Winston-Salem, North Carolina

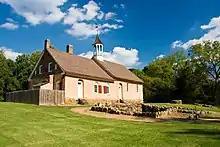
Bethabara Moravian Church, built in 1788, is part of the Bethabara Historic District.

The origin of the town of Salem dates to 1753, when Bishop August Gottlieb Spangenberg, on behalf of the Moravian Church, selected a settlement site in the three forks of Muddy Creek. He called this area "die Wachau" (Latin form "Wachovia") after the ancestral estate of Count Nicolaus Ludwig von Zinzendorf.